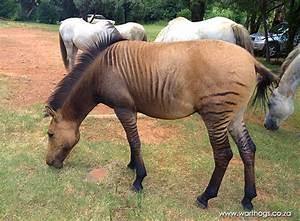
horse